Jan Ladislav Dussek

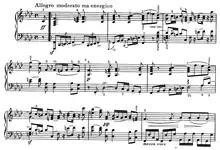
The opening of Dussek's Grand Sonata in F minor, Op. 77.

Dussek left France for England in May or June 1789, where he settled in London. It is sometimes alleged that he took with him the harpist wife of the composer Jean-Baptiste Krumpholtz, who drowned himself in the Seine as a consequence; however, this is likely untrue, as Anne-Marie Krumpholtz went to London in 1788. It is also uncertain whether he left Paris "because" of the looming crisis in France, or if it was merely coincidental. Early biographers have generally claimed that he left because of the impending revolution. He is reported to have had a concert engagement in London in early June 1789; this would have required his departure from Paris before some of the critical steps early in the Revolution.